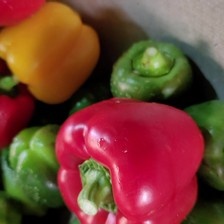
Label: capsicum